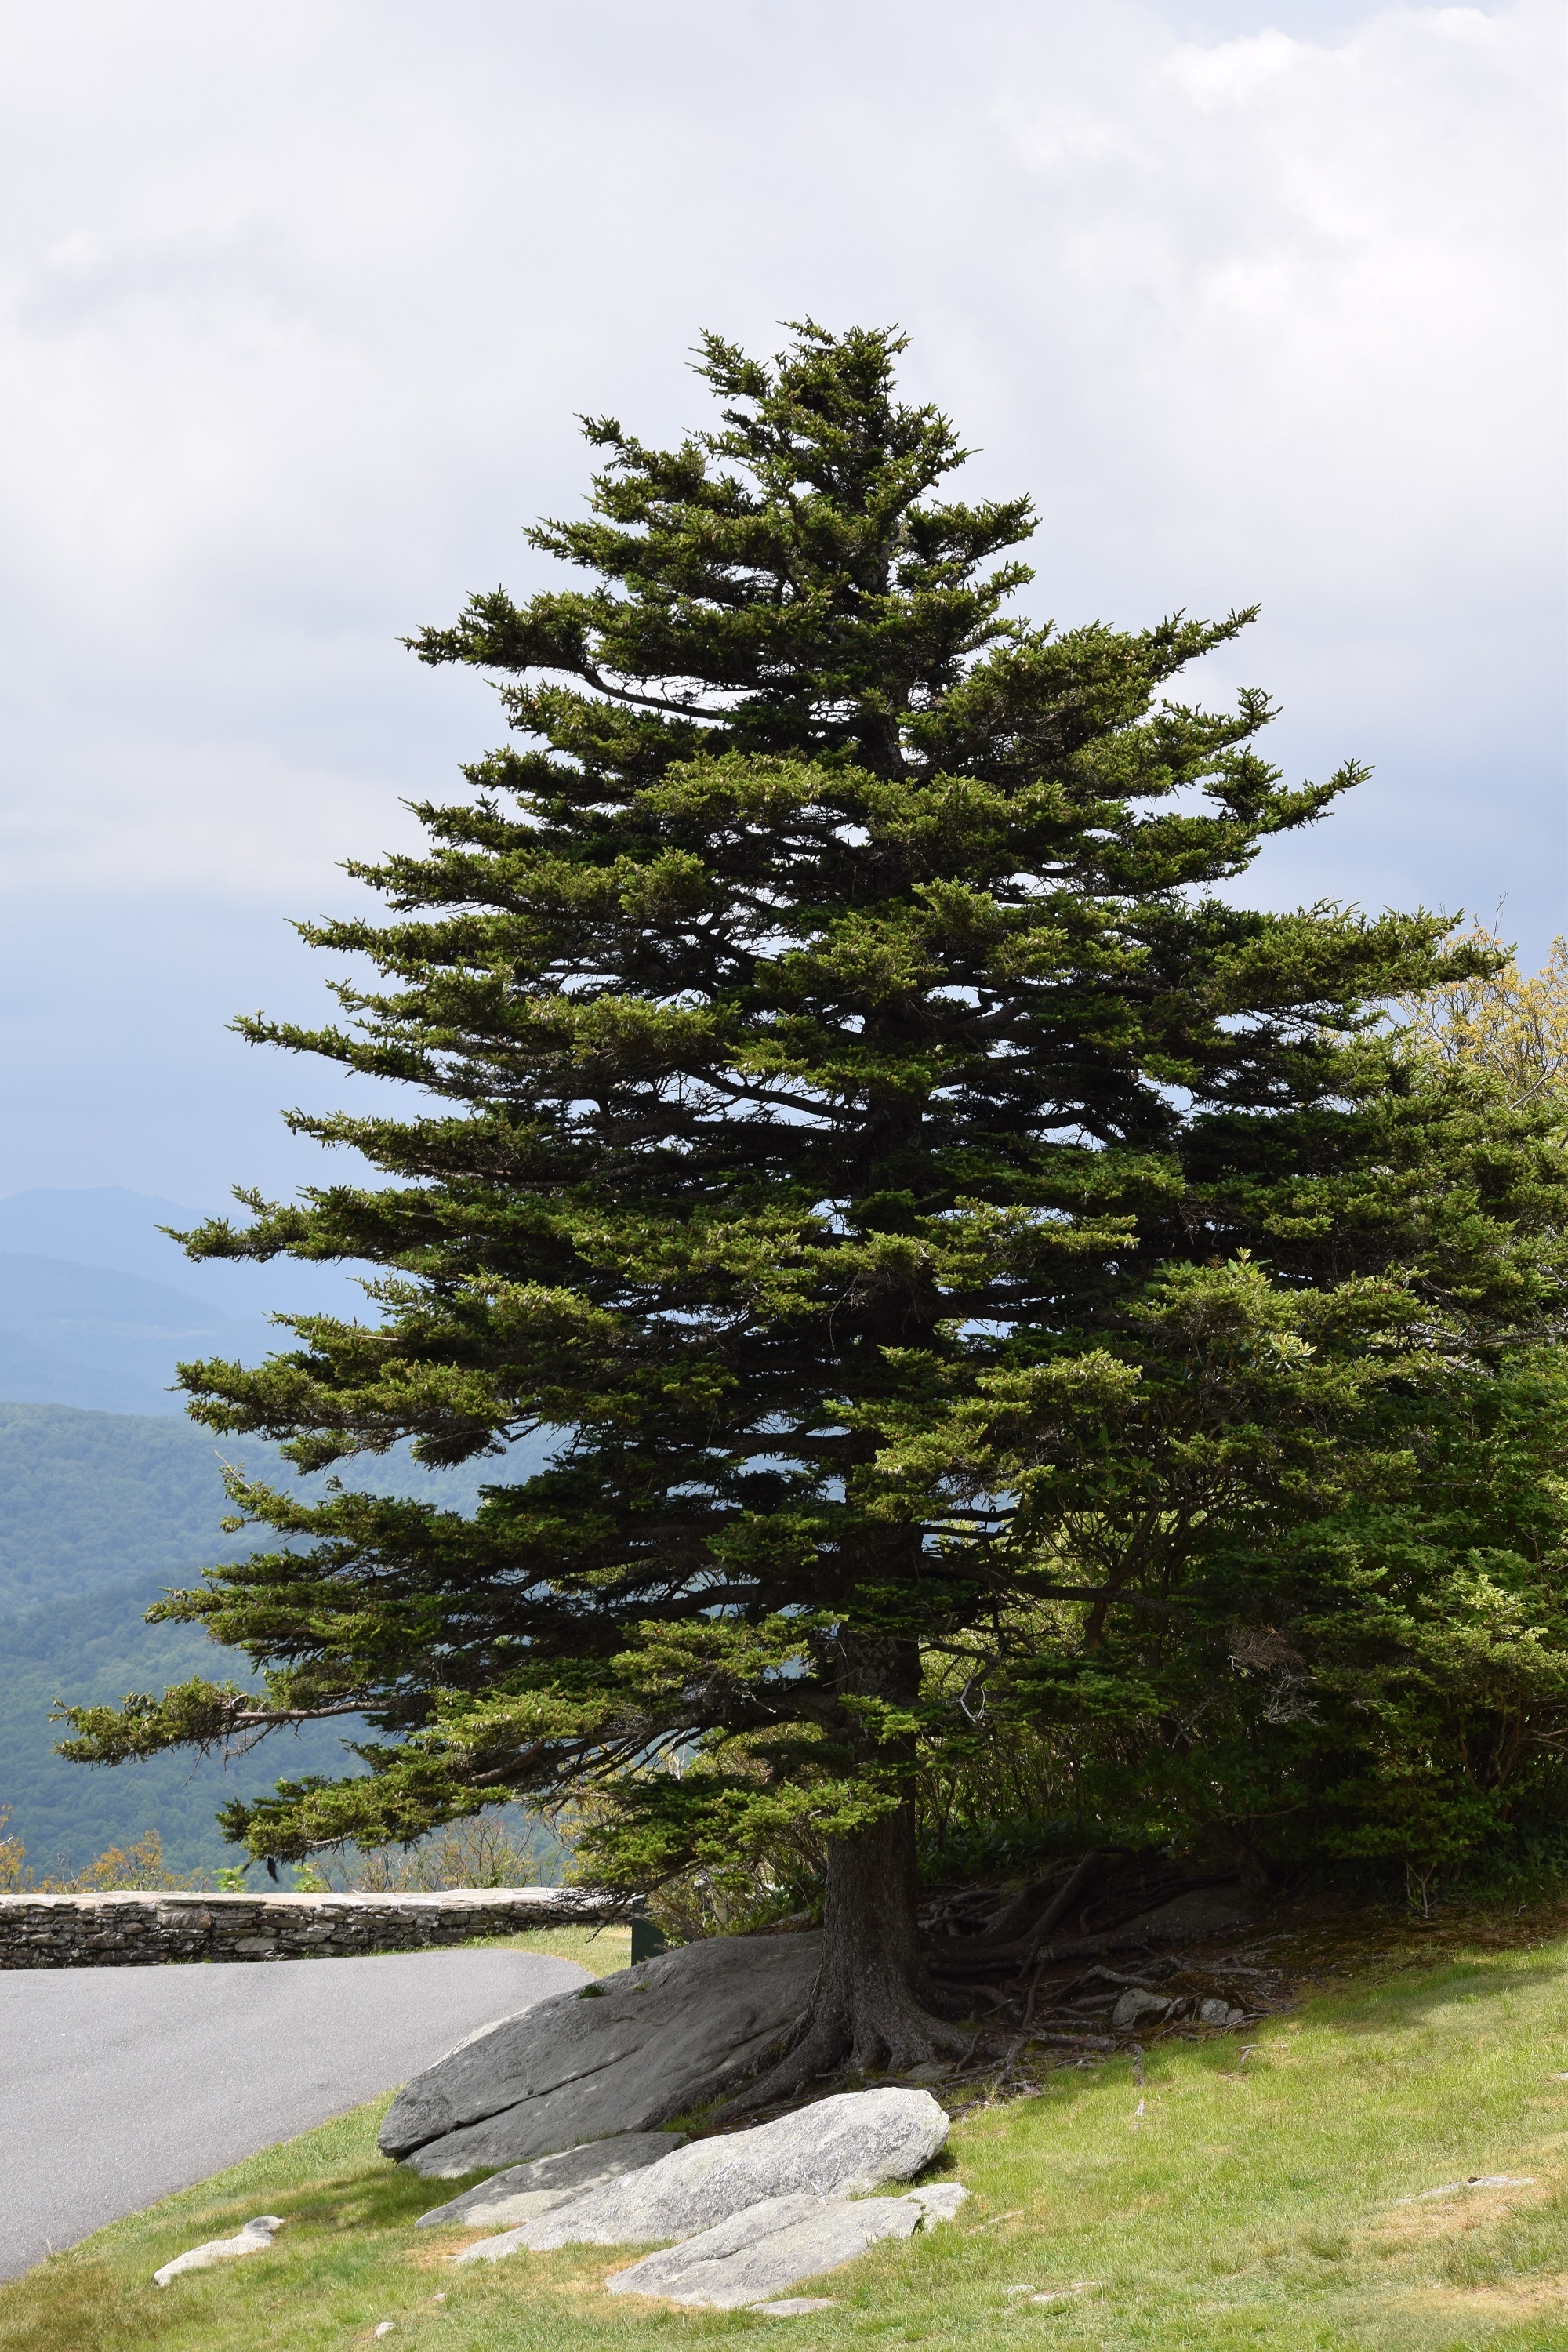
landscape, tree, nature, forest, wilderness, branch, plant, sky, leaf, travel, cliff, pine, green, tranquil, scenic, hike, natural, evergreen, park, scenery, usa, america, landmark, botany, fir, conifer, outdoors, spruce, mountains, granite, larch, ecosystem, sentinel, biome, pine family, woody plant, temperate coniferous forest, land plant